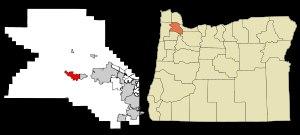
Central Point est une ville du comté de Jackson située dans l'État de l'Oregon aux États-Unis.